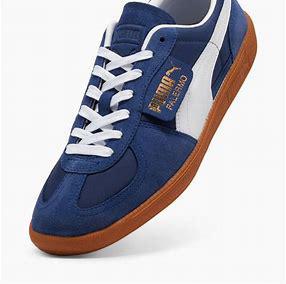
Brand: Puma
Model: Palermo